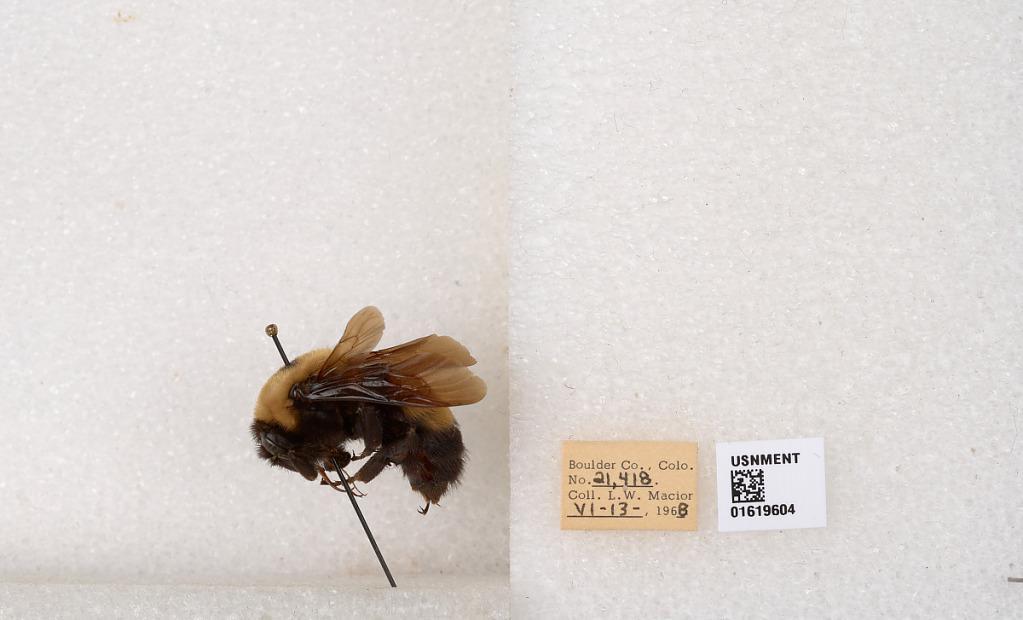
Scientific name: Bombus (Bombus) nevadensis Cresson